Tundu Lissu

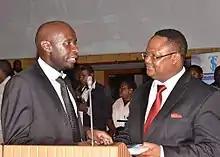
Tundu Lissu chatting with former president of TLS John Seka, during the Tanganyika Law Society (TLS) Annual Conference and General Meeting of 2016 in Arusha

Lissu began his career in public interest advocacy. He worked with the Lawyers Environmental Action Team (LEAT) and the World Resources Institute as a lawyer and worked on various land rights issues with regards to protected areas and mining.